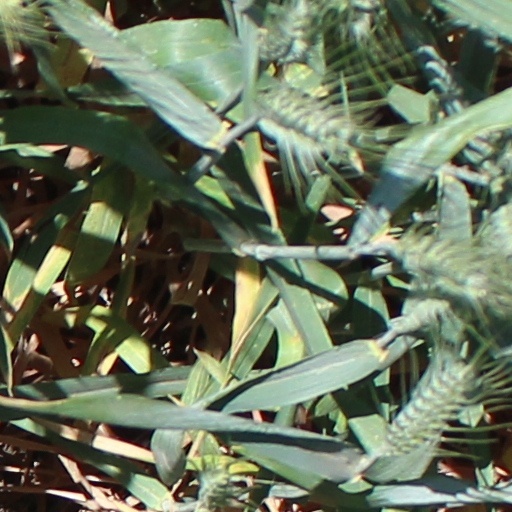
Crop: wheat